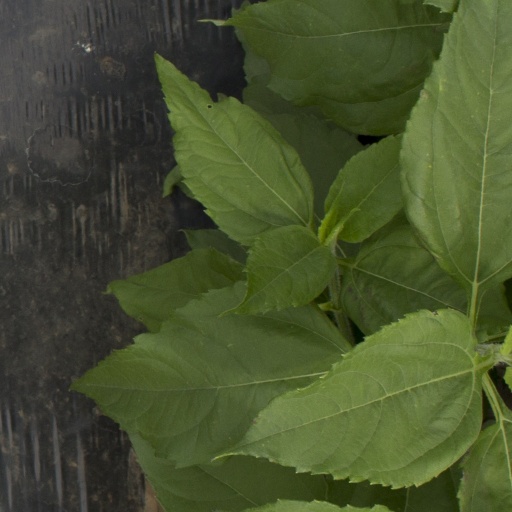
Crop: Jerusalem artichoke